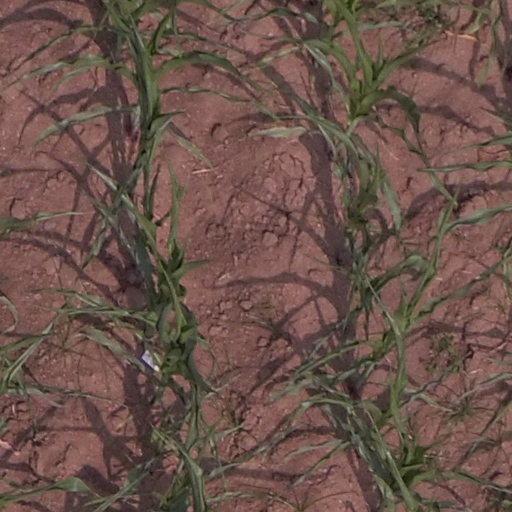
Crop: maize; corn